WrestleMania

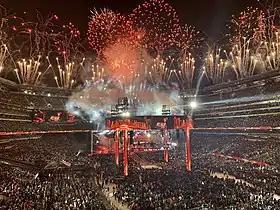
WrestleMania 35 at MetLife Stadium

WWE celebrated the 20th edition of WrestleMania at Madison Square Garden with WrestleMania XX. The event featured The Undertaker (who returned to his Deadman persona) defeating the unmasked Kane in their second encounter and the WWE Championship and World Heavyweight Championship victories of Eddie Guerrero and Chris Benoit, respectively, with Guerrero defeating Kurt Angle to retain the WWE Championship and Benoit defeating Triple H and Shawn Michaels to win the World Heavyweight Championship. The event also featured the Rock 'n' Sock Connection (The Rock and Mick Foley) versus Evolution (Batista, Randy Orton, and Ric Flair) in a 2-on-3 handicap match, which was The Rock's last match for over seven years, as well as Stone Cold as the guest referee in an inter-promotional singles match between the departing superstars Brock Lesnar (who would return to the company eight years later) and Goldberg (who would return 12 years later). The WWE Hall of Fame was also reintroduced and became an annual induction show held the night before or week of WrestleMania.